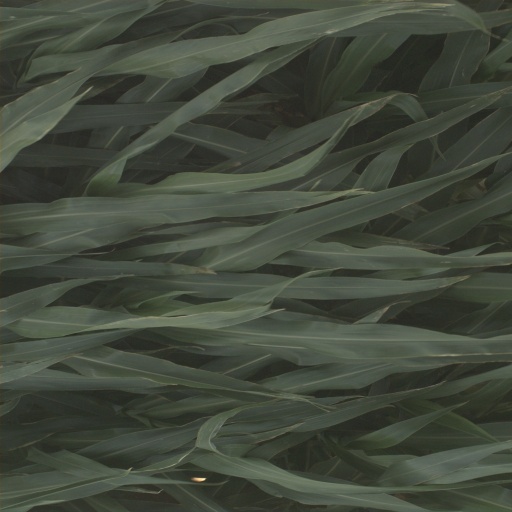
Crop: sorghum